Orbit (gum)

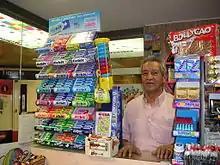
Orbit Gum for sale at a stand in Barcelona, Spain (March 2007).

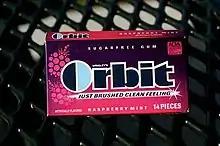
A pack of Orbit gum

Orbit (Wrigley's Orbit), referred to as Extra in the United Kingdom and Freedent in Europe, is a brand of sugarless chewing gum from the Wrigley Company. In the United States, where it was re-launched in 2001, it is sold in cardboard boxes with 14 individually wrapped pieces per package. In the UK, where it was launched in 1899 it was originally sold as a traditional long-stick gum, later replaced by the same format as the US.